USS L-6

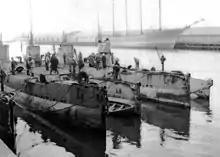
USS "L-6", , and , possibly at Ponta Delgada in the Azores with Submarine Division 6 in early November 1918.

After exercises along the West Coast, "L-6" departed Pacific waters on 20 April 1918, arriving Charleston, South Carolina, on 10 June. Following a brief overhaul, the submarine patrolled off Charleston until she sailed on 15 October for the eastern Atlantic. Arriving Ponta Delgada, Azores, in early November, "L-6" joined Submarine Division 6 just prior to the signing of the Armistice with Germany on 11 November.